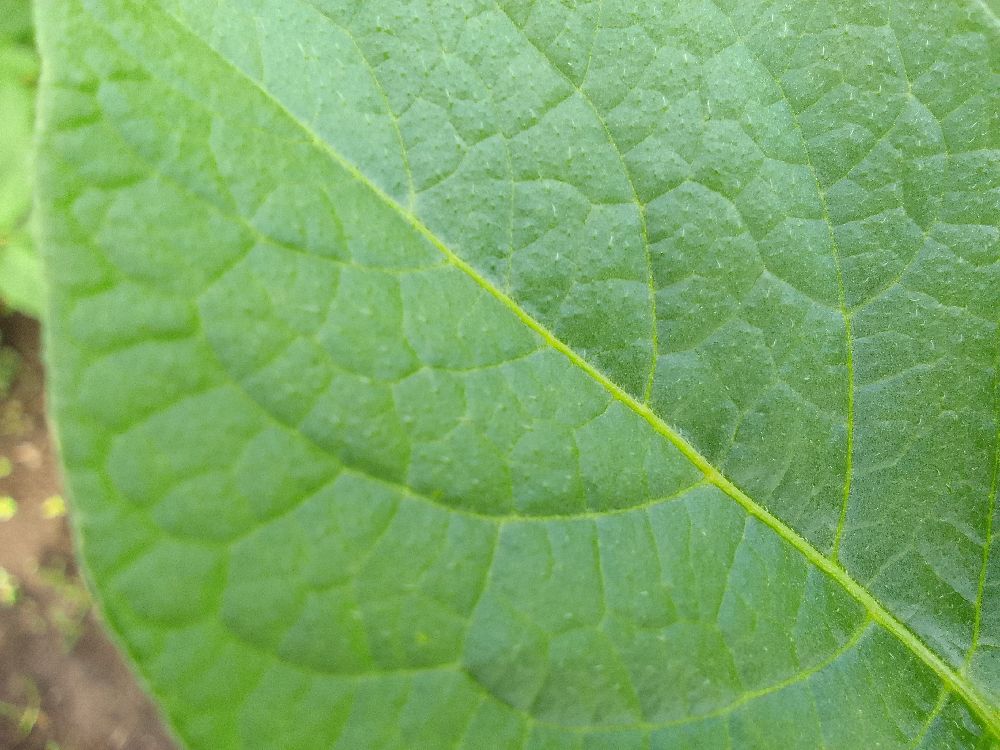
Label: Healthy